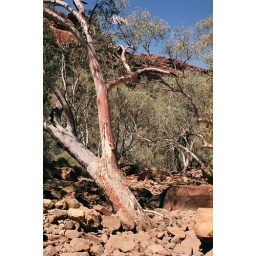
Moulting trunk on tree near the creek bed